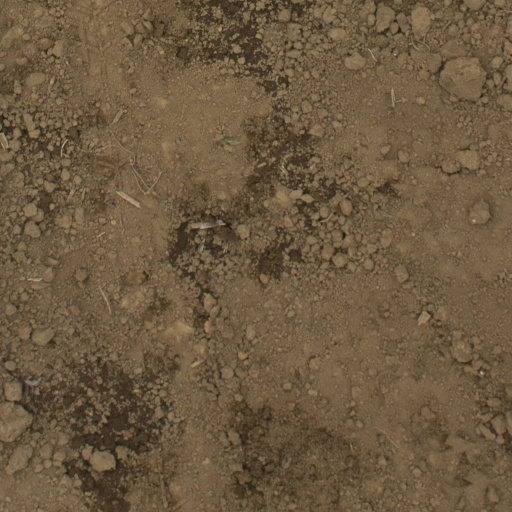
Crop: Jerusalem artichoke